Wartime sexual violence

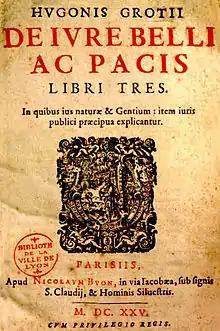
, title page from the first edition of 1625.

Wartime sexual violence is rape or other forms of sexual violence committed by combatants during an armed conflict, war, or military occupation often as spoils of war, but sometimes, particularly in ethnic conflict, the phenomenon has broader sociological motives. Wartime sexual violence may also include gang rape and rape with objects. It is distinguished from sexual harassment, sexual assaults and rape committed amongst troops in military service.